Kitty Hawk Life-Saving Station

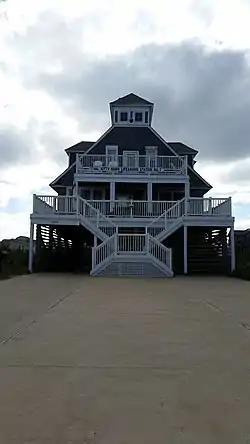

Kitty Hawk Life-Saving Station was a life-saving station on Kitty Hawk, on the Outer Banks of North Carolina. It was built in 1874 and put in service until 1946. The building is registered with National Register of Historic Places since October 11, 1984.